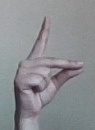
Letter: ta